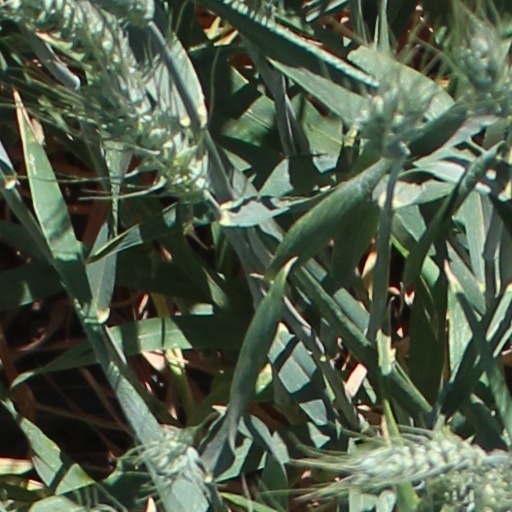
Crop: wheat